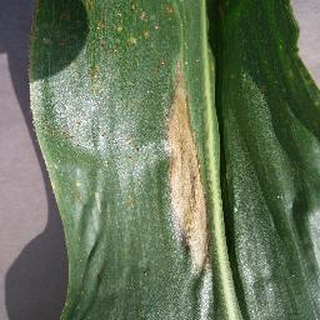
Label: corn_northern_leaf_blight